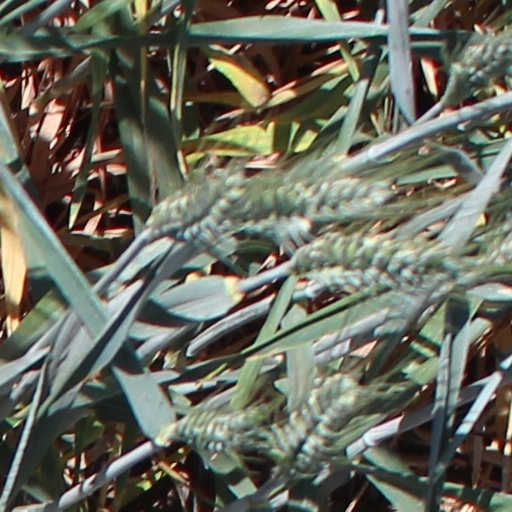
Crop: wheat